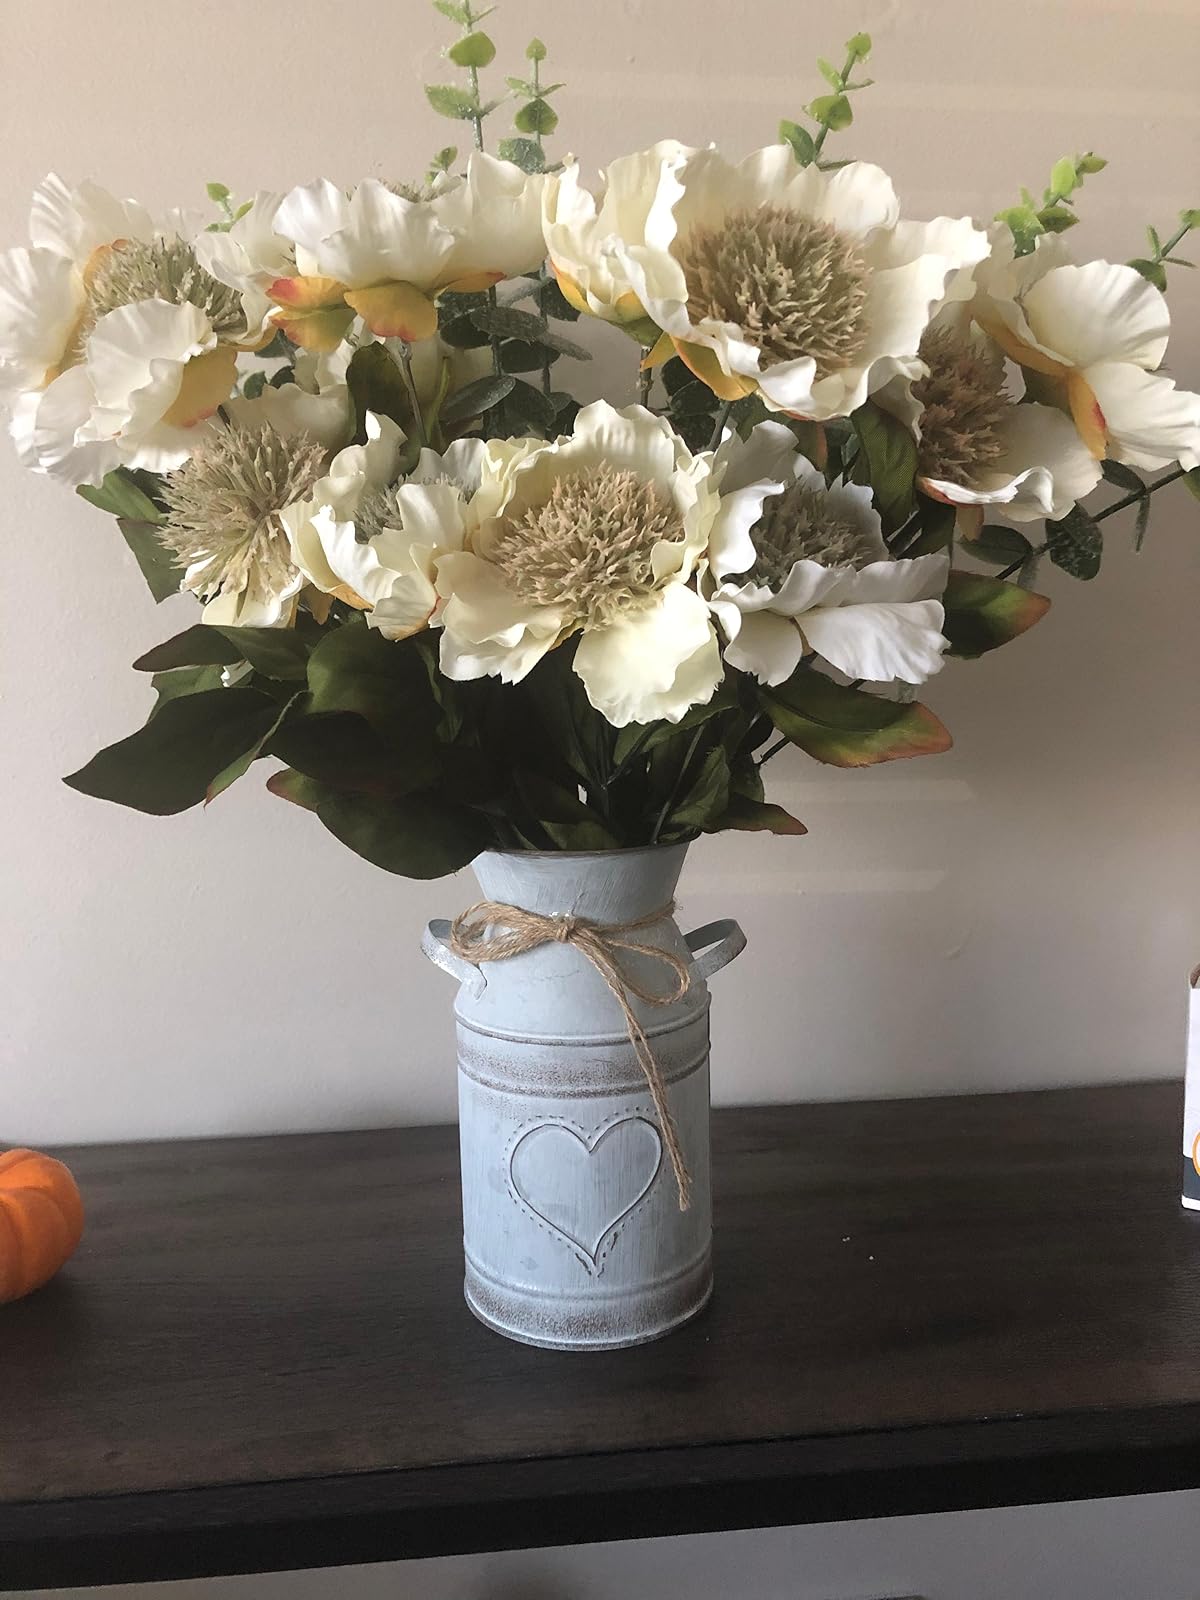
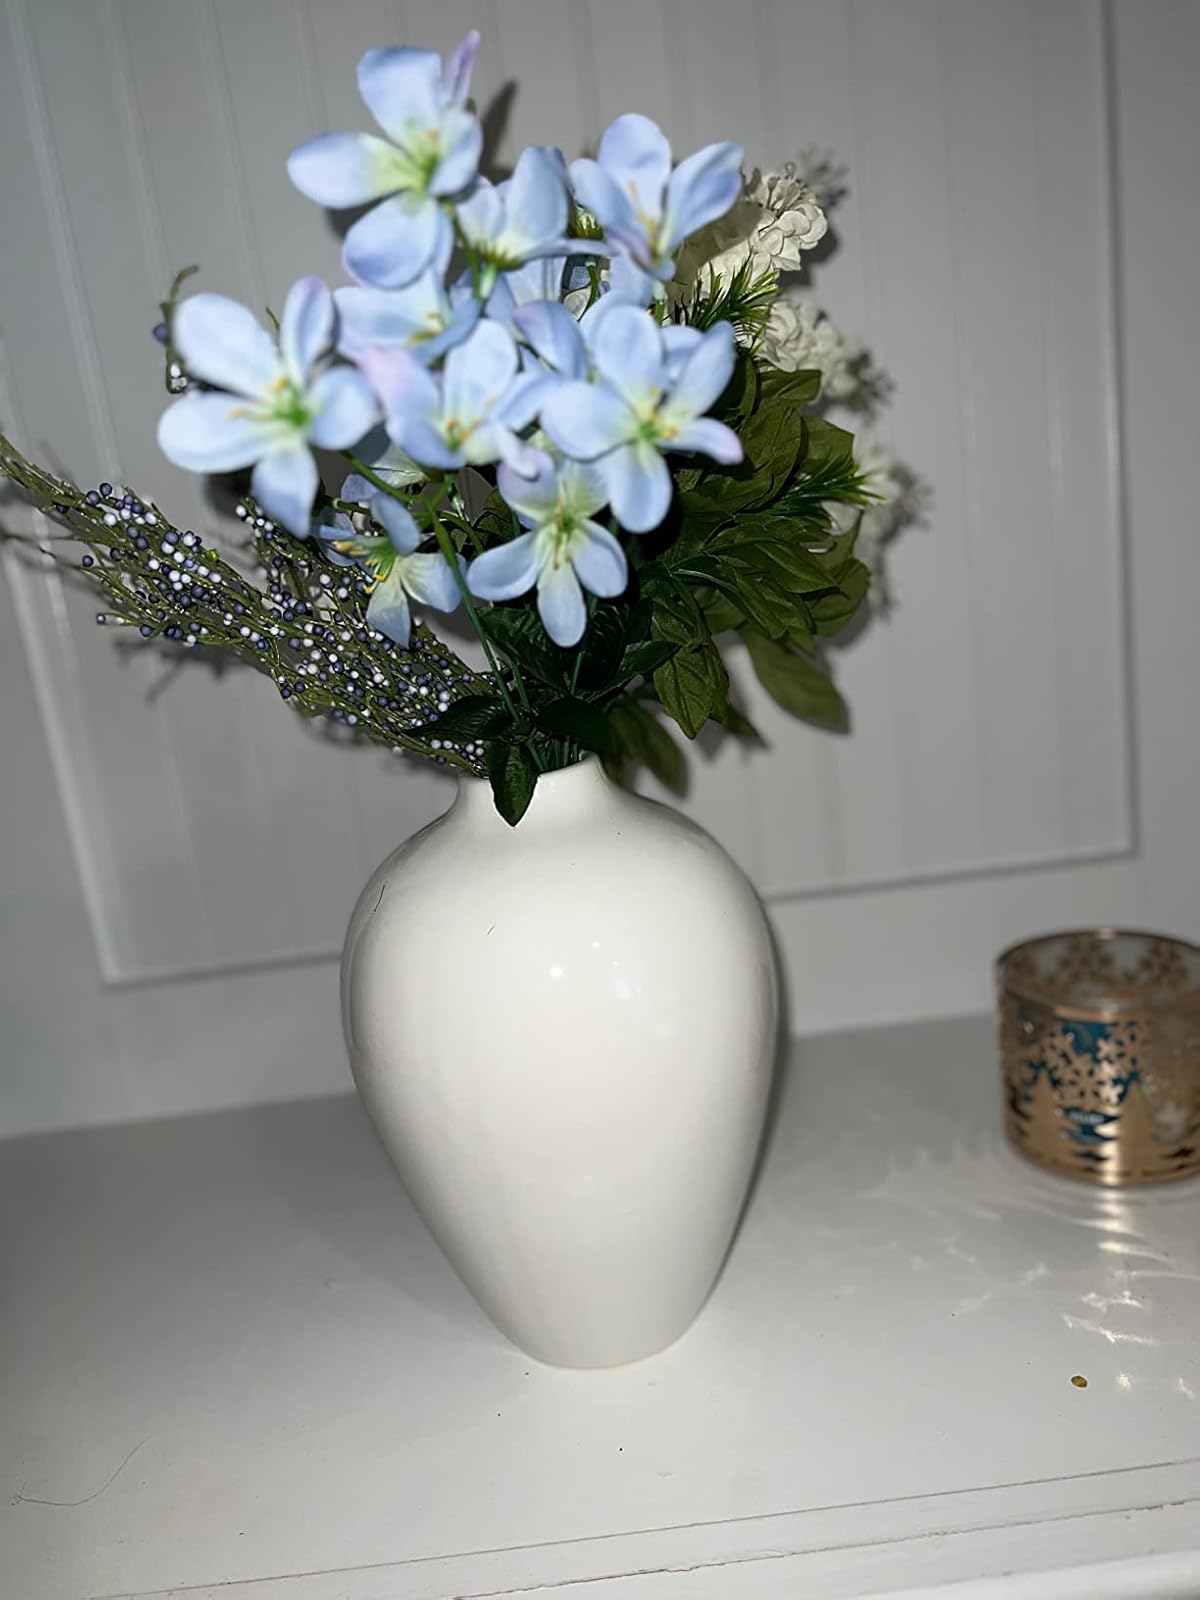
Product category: vase
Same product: no